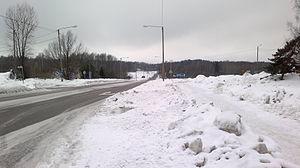
La Route régionale 170 est une route régionale finlandaise qui part de l'agglomération d'Helsinki et va jusqu'à Vaalimaa.
Östersundom est un quartier d'Helsinki en Finlande. C'est aussi le nom d'un district et d'un superdistrict d'Helsinki.